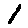
Label: 1